Houses at Auvers

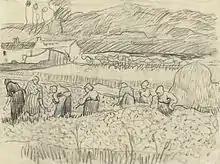
F1615v: "Landscape with Peasant Women Harvesting", Van Gogh Museum.

Van Gogh made no paintings of traditional peasant life, "la vie rustique", at Auvers of the sort he had formerly made in Nuenen. His sketchbooks contain perhaps just half a dozen or so quick studies of peasant scenes, such as F1615v "Landscape with Peasant Women Harvesting" (right), as well as a rather larger number of studies of farm animals such as chickens and ponies. His subjects were landscapes, townscapes, portraiture, and still lifes. His paintings at Auvers imply a range of social domains. Thus, his paintings of dwellings range from thatched cottages through to middle-class villas and finally aristocratic châteaus, and these are set within the social spaces of gardens, streets, and the vestiges of feudal domain respectively.